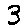
Label: 3